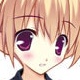
Portrait style: Anime Portrait